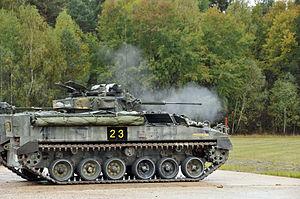
Le MCV-80 Warrior est un véhicule blindé chenillé britannique de combat d'infanterie.
Les forces britanniques en Allemagne est le nom du service britannique militaire et civil basé en Allemagne, et qui fait partie de la British Army. À la suite de la dissolution de la British Army of the Rhine et de la Royal Air Force Germany à la fin de la guerre froide, le personnel des forces armées britanniques en Allemagne a été réduit à environ 25 000 personnes en 2004 et il est annoncé le retrait total des forces britanniques en Allemagne en 2019.